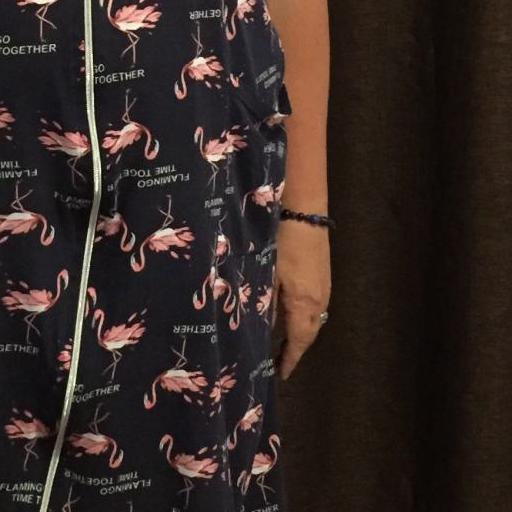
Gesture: no_gesture